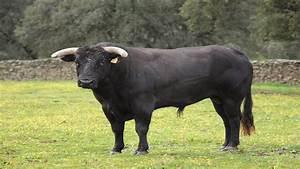
cow